Amalia Granata

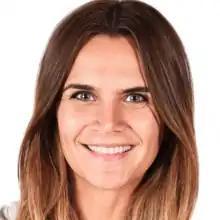
Granata in 2019

Amalia Granata (born 26 February 1981) is an Argentine model and politician. She became a Provincial Deputy in Santa Fe Province in 2019.